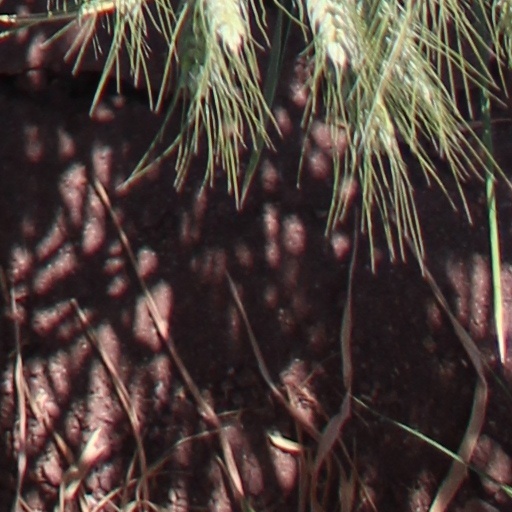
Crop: wheat